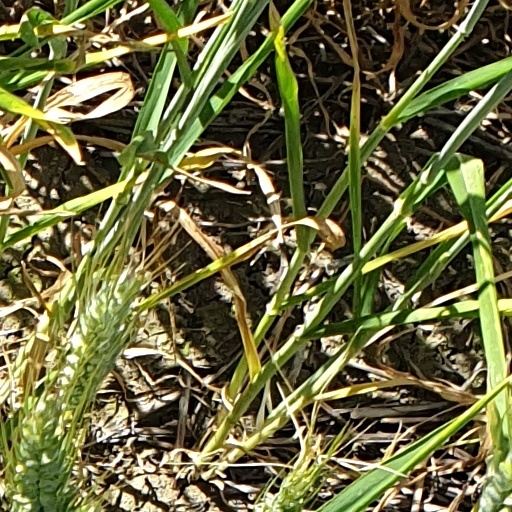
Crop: wheat